Firuddin Babayev

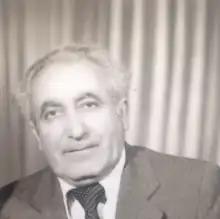

Firuddin Ali Babayev (1 May 1929 – 22 June 1987) was an internationally known Azerbaijani and Soviet scientist, Azerbaijan's first professor of plant pathology, doctor of biological sciences. Author of over 250 scientific works, monographs, books, articles and publications. He lectured and conducted workshops on plant pathology and plant immunity in many parts of the world. He was awarded a diploma of the Presidium of the Supreme Soviet of Azerbaijan SSR. He became known because of his success controlling verticillium wilt, the most dangerous disease of cotton, as it may affect more than 60% of plants. Babayev made significant contributions to several branches of science.